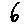
Label: 6